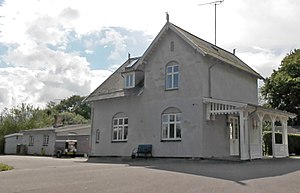
Hesselager
Hesselager Station fra vejsiden
Hesselager er en by på Sydøstfyn med 864 indbyggere, beliggende 19 km syd for Nyborg, 7 km nordvest for Lundeborg og 18 km nordøst for Svendborg. Byen hører til Svendborg Kommune og ligger i Region Syddanmark.